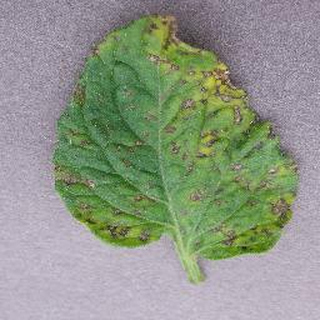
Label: tomato_septoria_leaf_spot